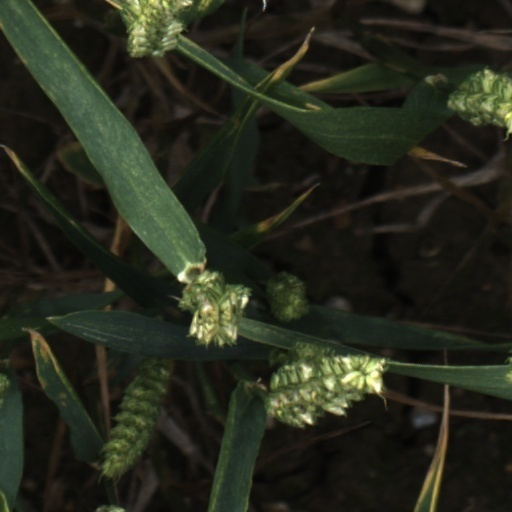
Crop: wheat